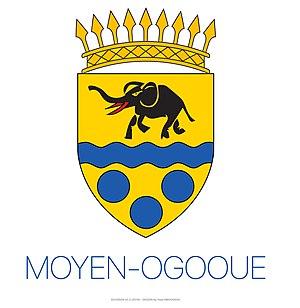
Ecusson du Moyen-Ogooué
Le Moyen-Ogooué est une province du Gabon. Elle comptait 69 287 habitants en 2013. Son chef-lieu est Lambaréné.